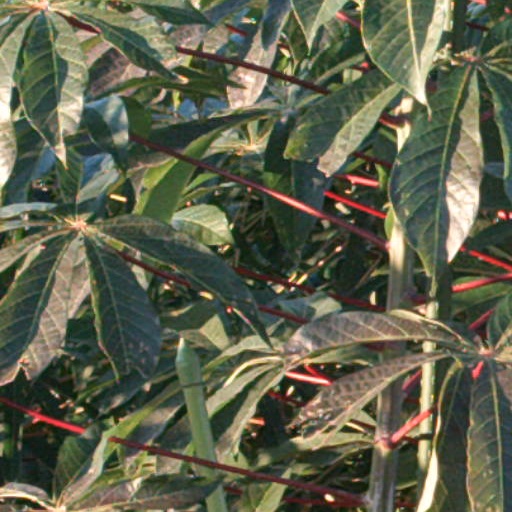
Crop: cassava